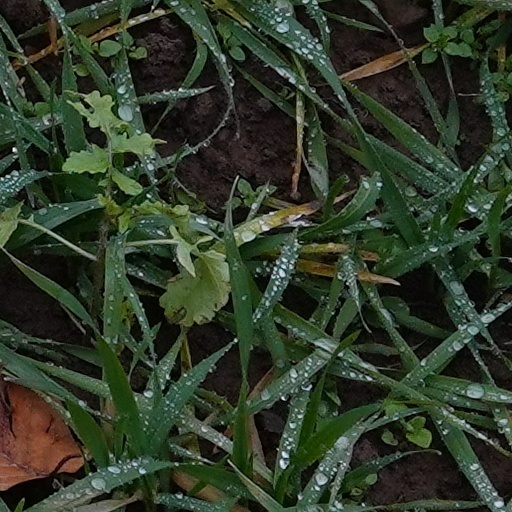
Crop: wheat